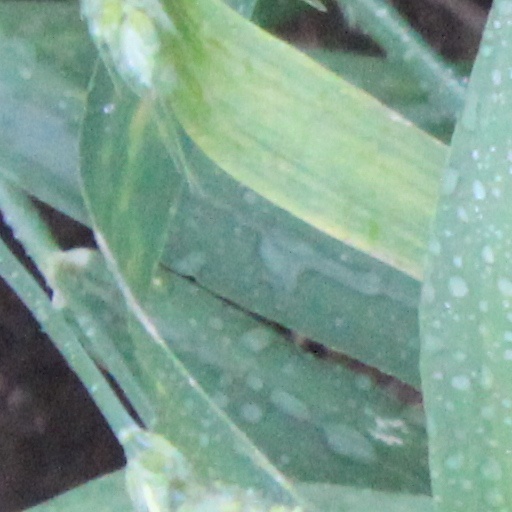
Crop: wheat